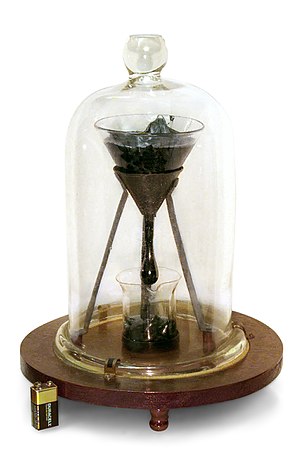
Beg
Eksperimentet med begdråber i Queensland, der skal vise begs viskositet. Siden eksperimentets begyndelse i 1930 er der kun faldet 9 dråber. Den niende dråbe faldt den 24. april 2014.
Beg er et sort eller mørkebrunt restprodukt fra destillationen af trætjære. De hårdeste begtyper er glasagtige ved almindelig temperatur, idet de ved slag går i stykker med muslet brud, men allerede ved lidt forhøjede temperaturer bliver beg blødt eller endog flydende. Beg har tidligere haft stor betydning som tætnings- og imprægneringsmiddel, fx i træskibe og tønder, samt som bindemiddel i briketter og i lerduer. I dag er den vigtigste anvendelse som bindemiddel i anoder til elektrolytisk aluminiumproduktion.